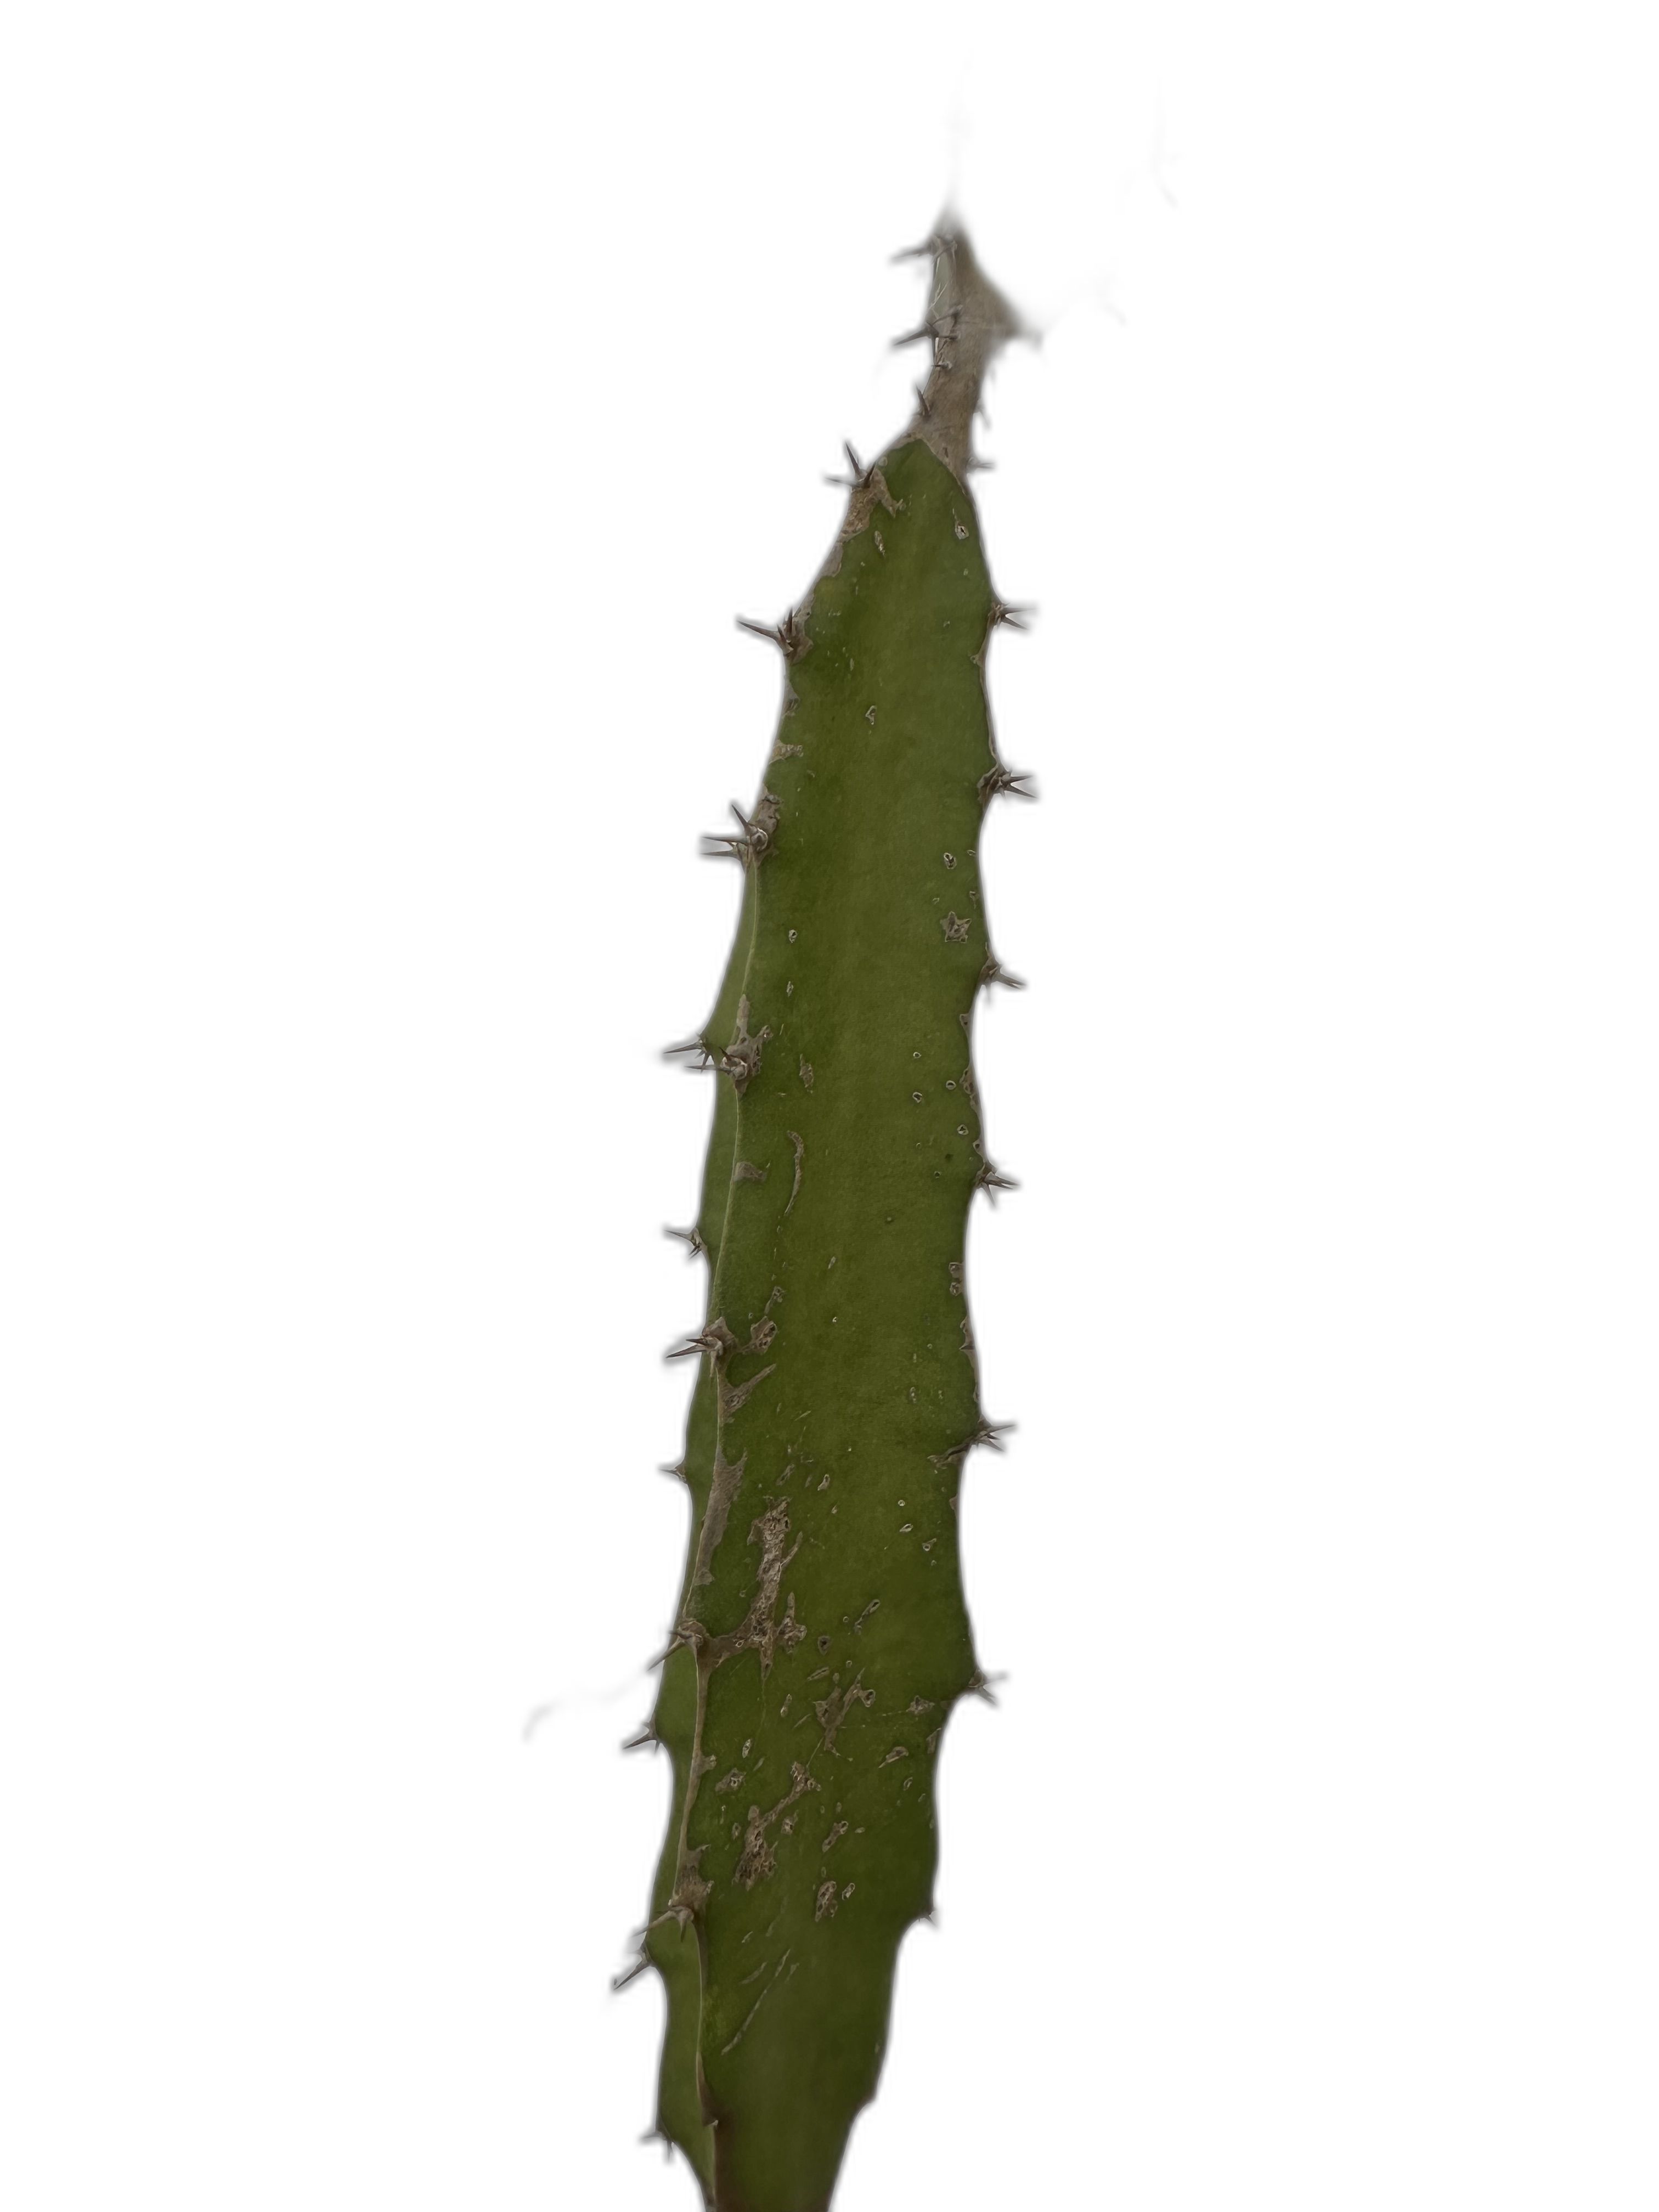
Label: Good leaf